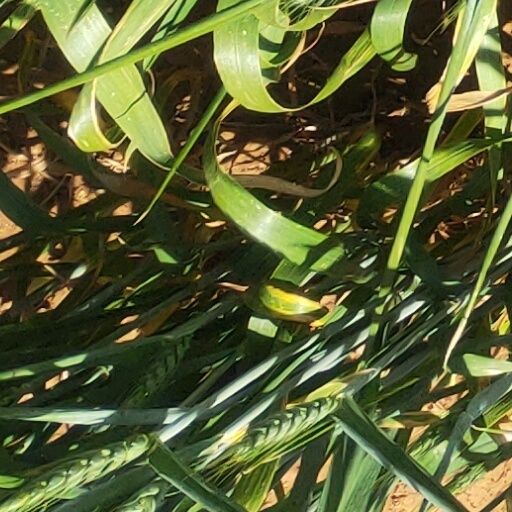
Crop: wheat